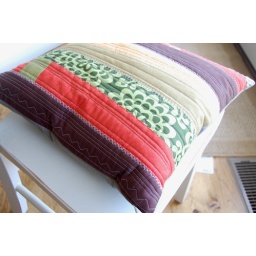
patchwork pillow in brown 003